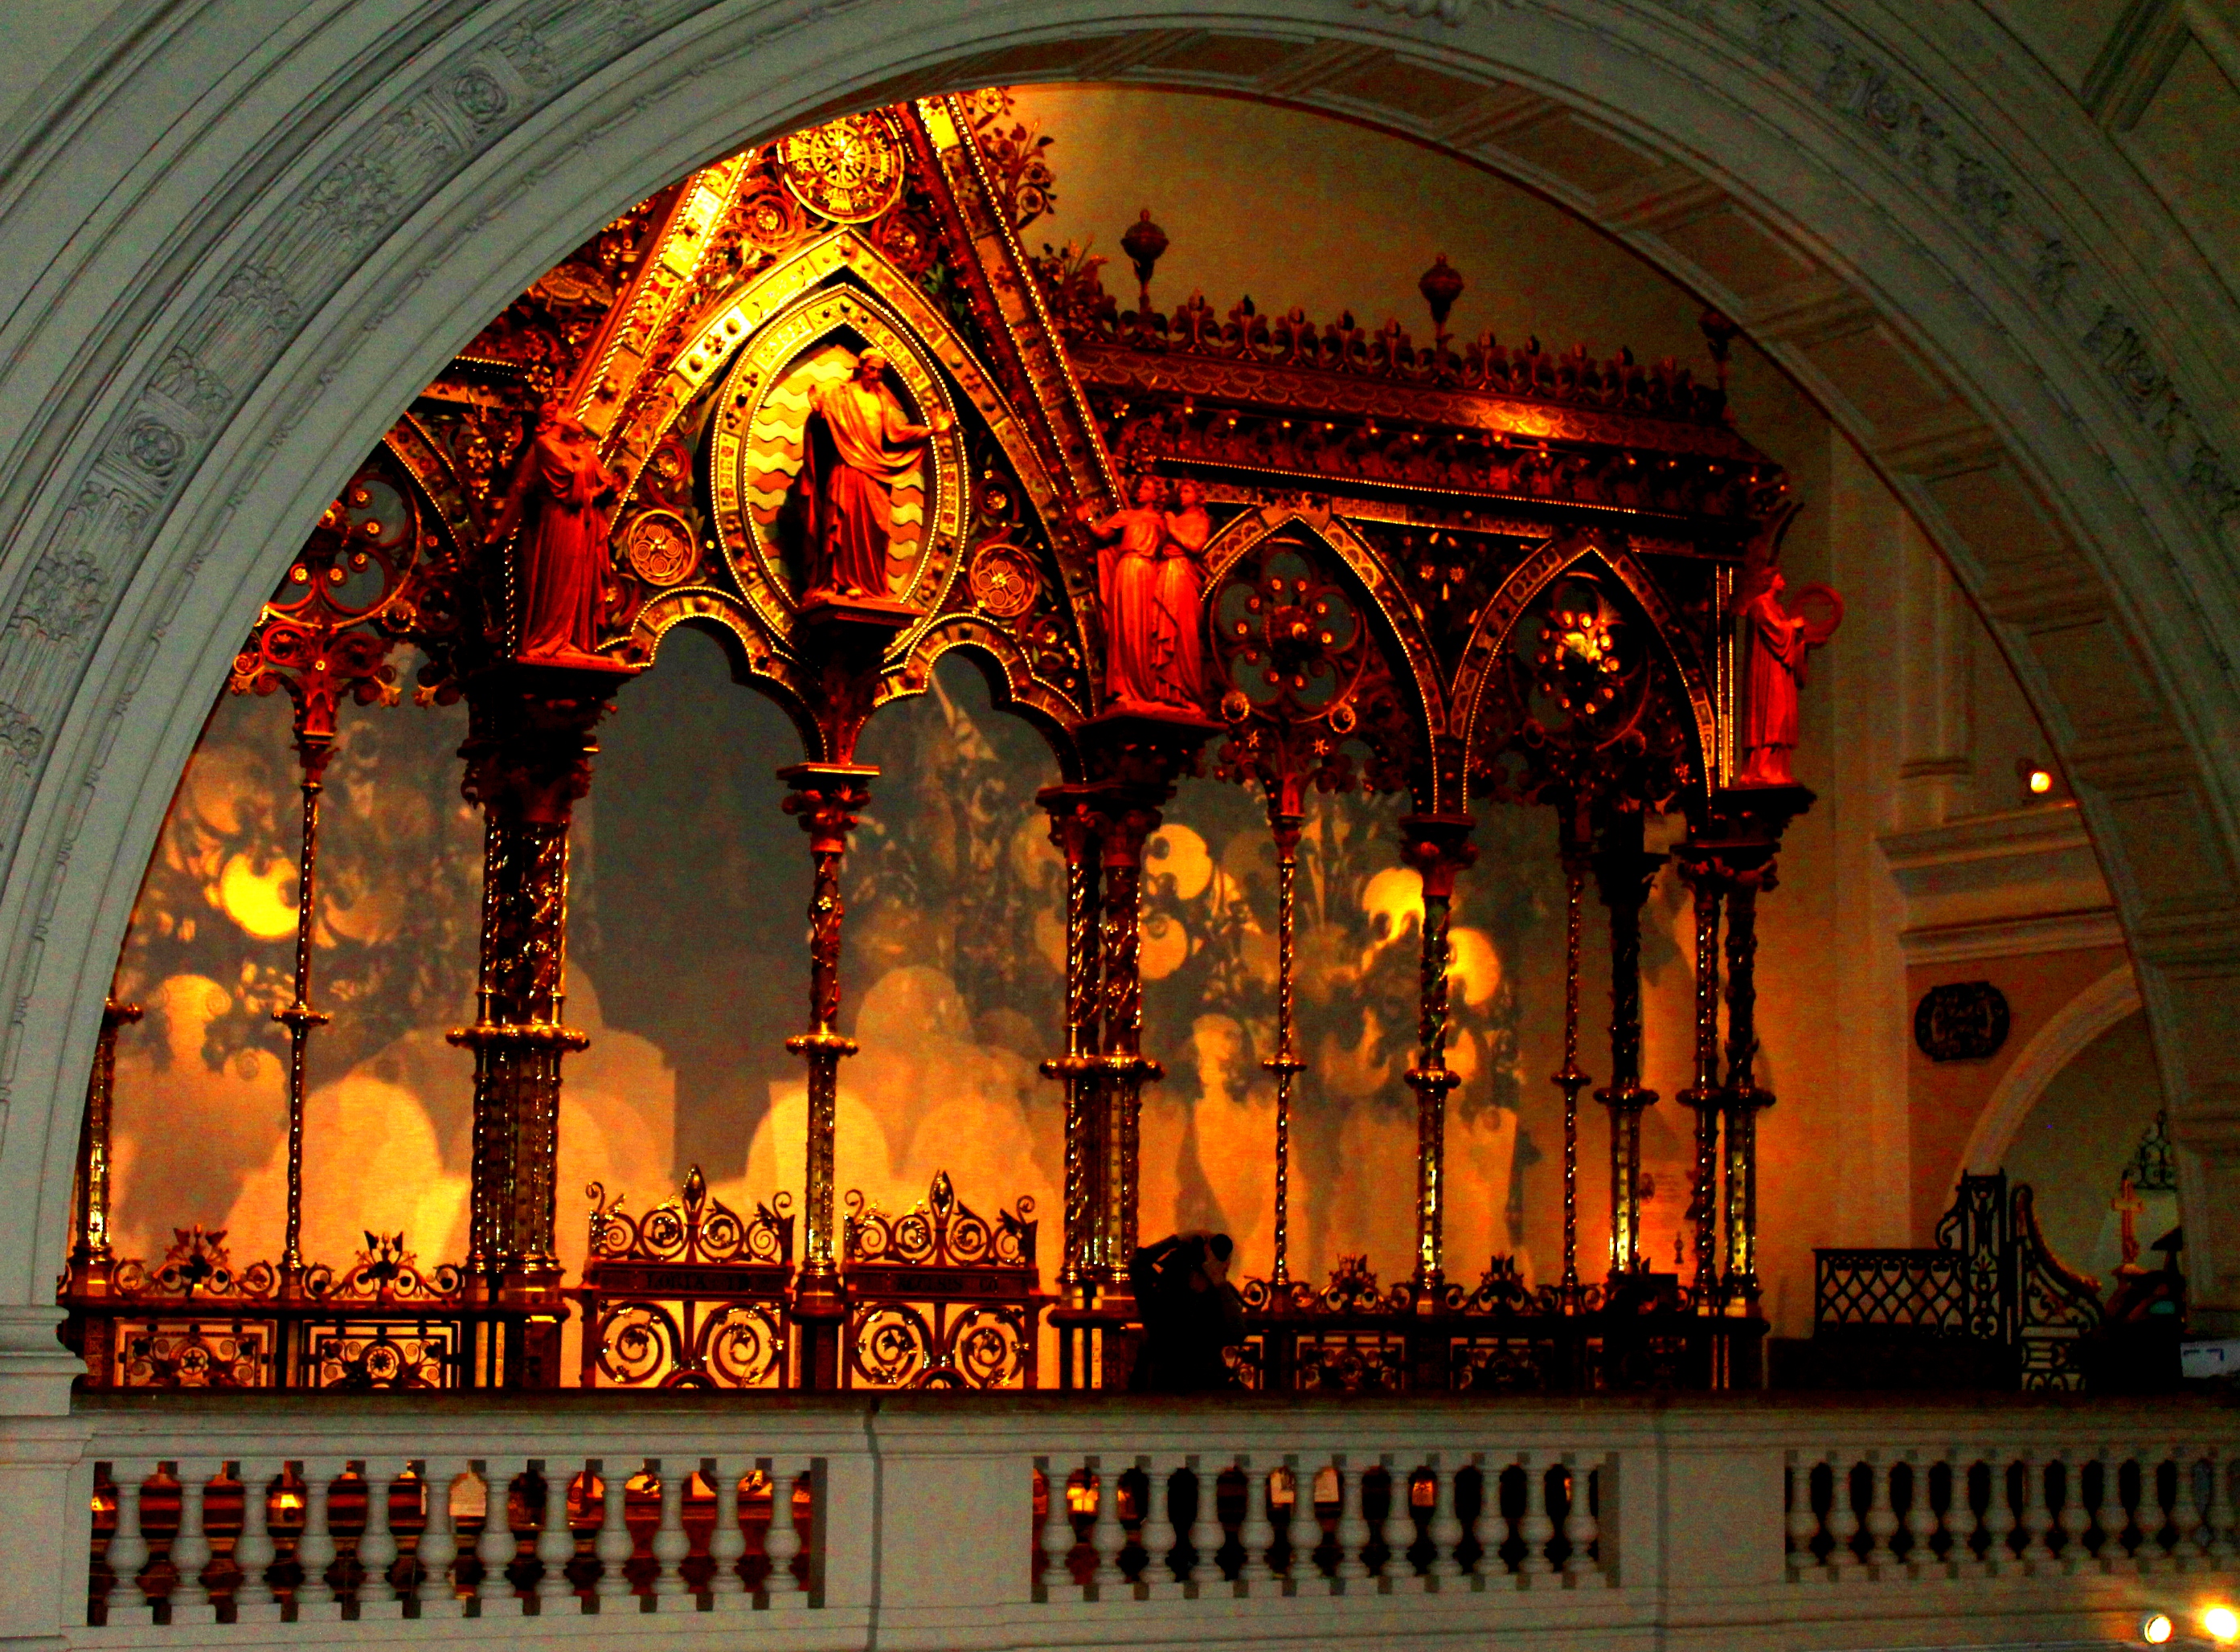
screen, light, road, building, religion, church, cathedral, chapel, place of worship, london, project, les, temple, composition, gallery, victoria, albert, hereford, basilica, exhibition, va, dailyshoot, musuem, leshaines, haines365, ancient history